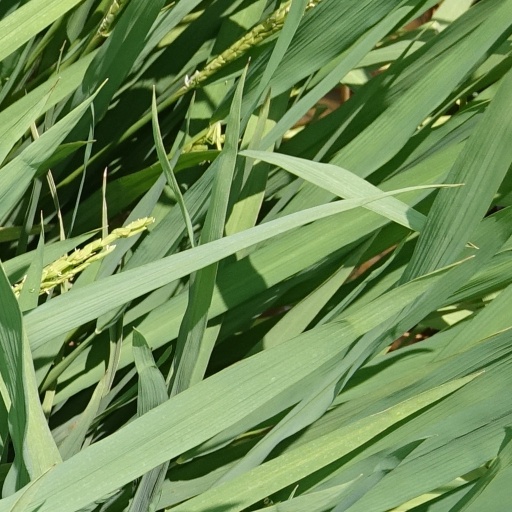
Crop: rice